Louise Mountbatten

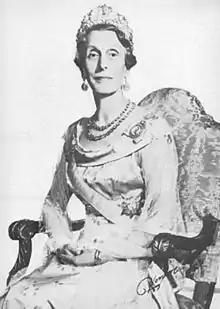
Queen Louise in 1963

During World War II, Louise was active in aid work within the Red Cross. She collected candles and other non-electric light sources for the needy during the campaign "Vinterljus" (English: Winter Lights). Another contribution was Kronprinsessans Gåvokommitté för Neutralitetsvakten (English: "The Crown Princess Gift Association For the Neutral Defence Forces"), which provided the soldiers mobilised to guard the borders of neutral Sweden with gifts: normally socks, scarfs and caps knitted by contributors from all over the country. As a citizen of a neutral country, Louise was also able to act as a messenger between relatives and friends across warfaring borders. She also provided supplies to many private citizens in this way, such as "two old ladies in Münich", the former German language teacher of her husband's late wife, and the exiled Princess Tatiana of Russia in Palestine. It is said many would have died, had it not been for Louise's help. In 1940, for example, she sent supplies to the British major Michael Smiley of the Rifle Brigade, who was captured and placed in a prisoner of war camp, after his mother-in-law Alicia Pearson had asked for her help. During the Finnish Winter War, Louise set up a home for Finnish war orphans at Ulriksdal Palace.